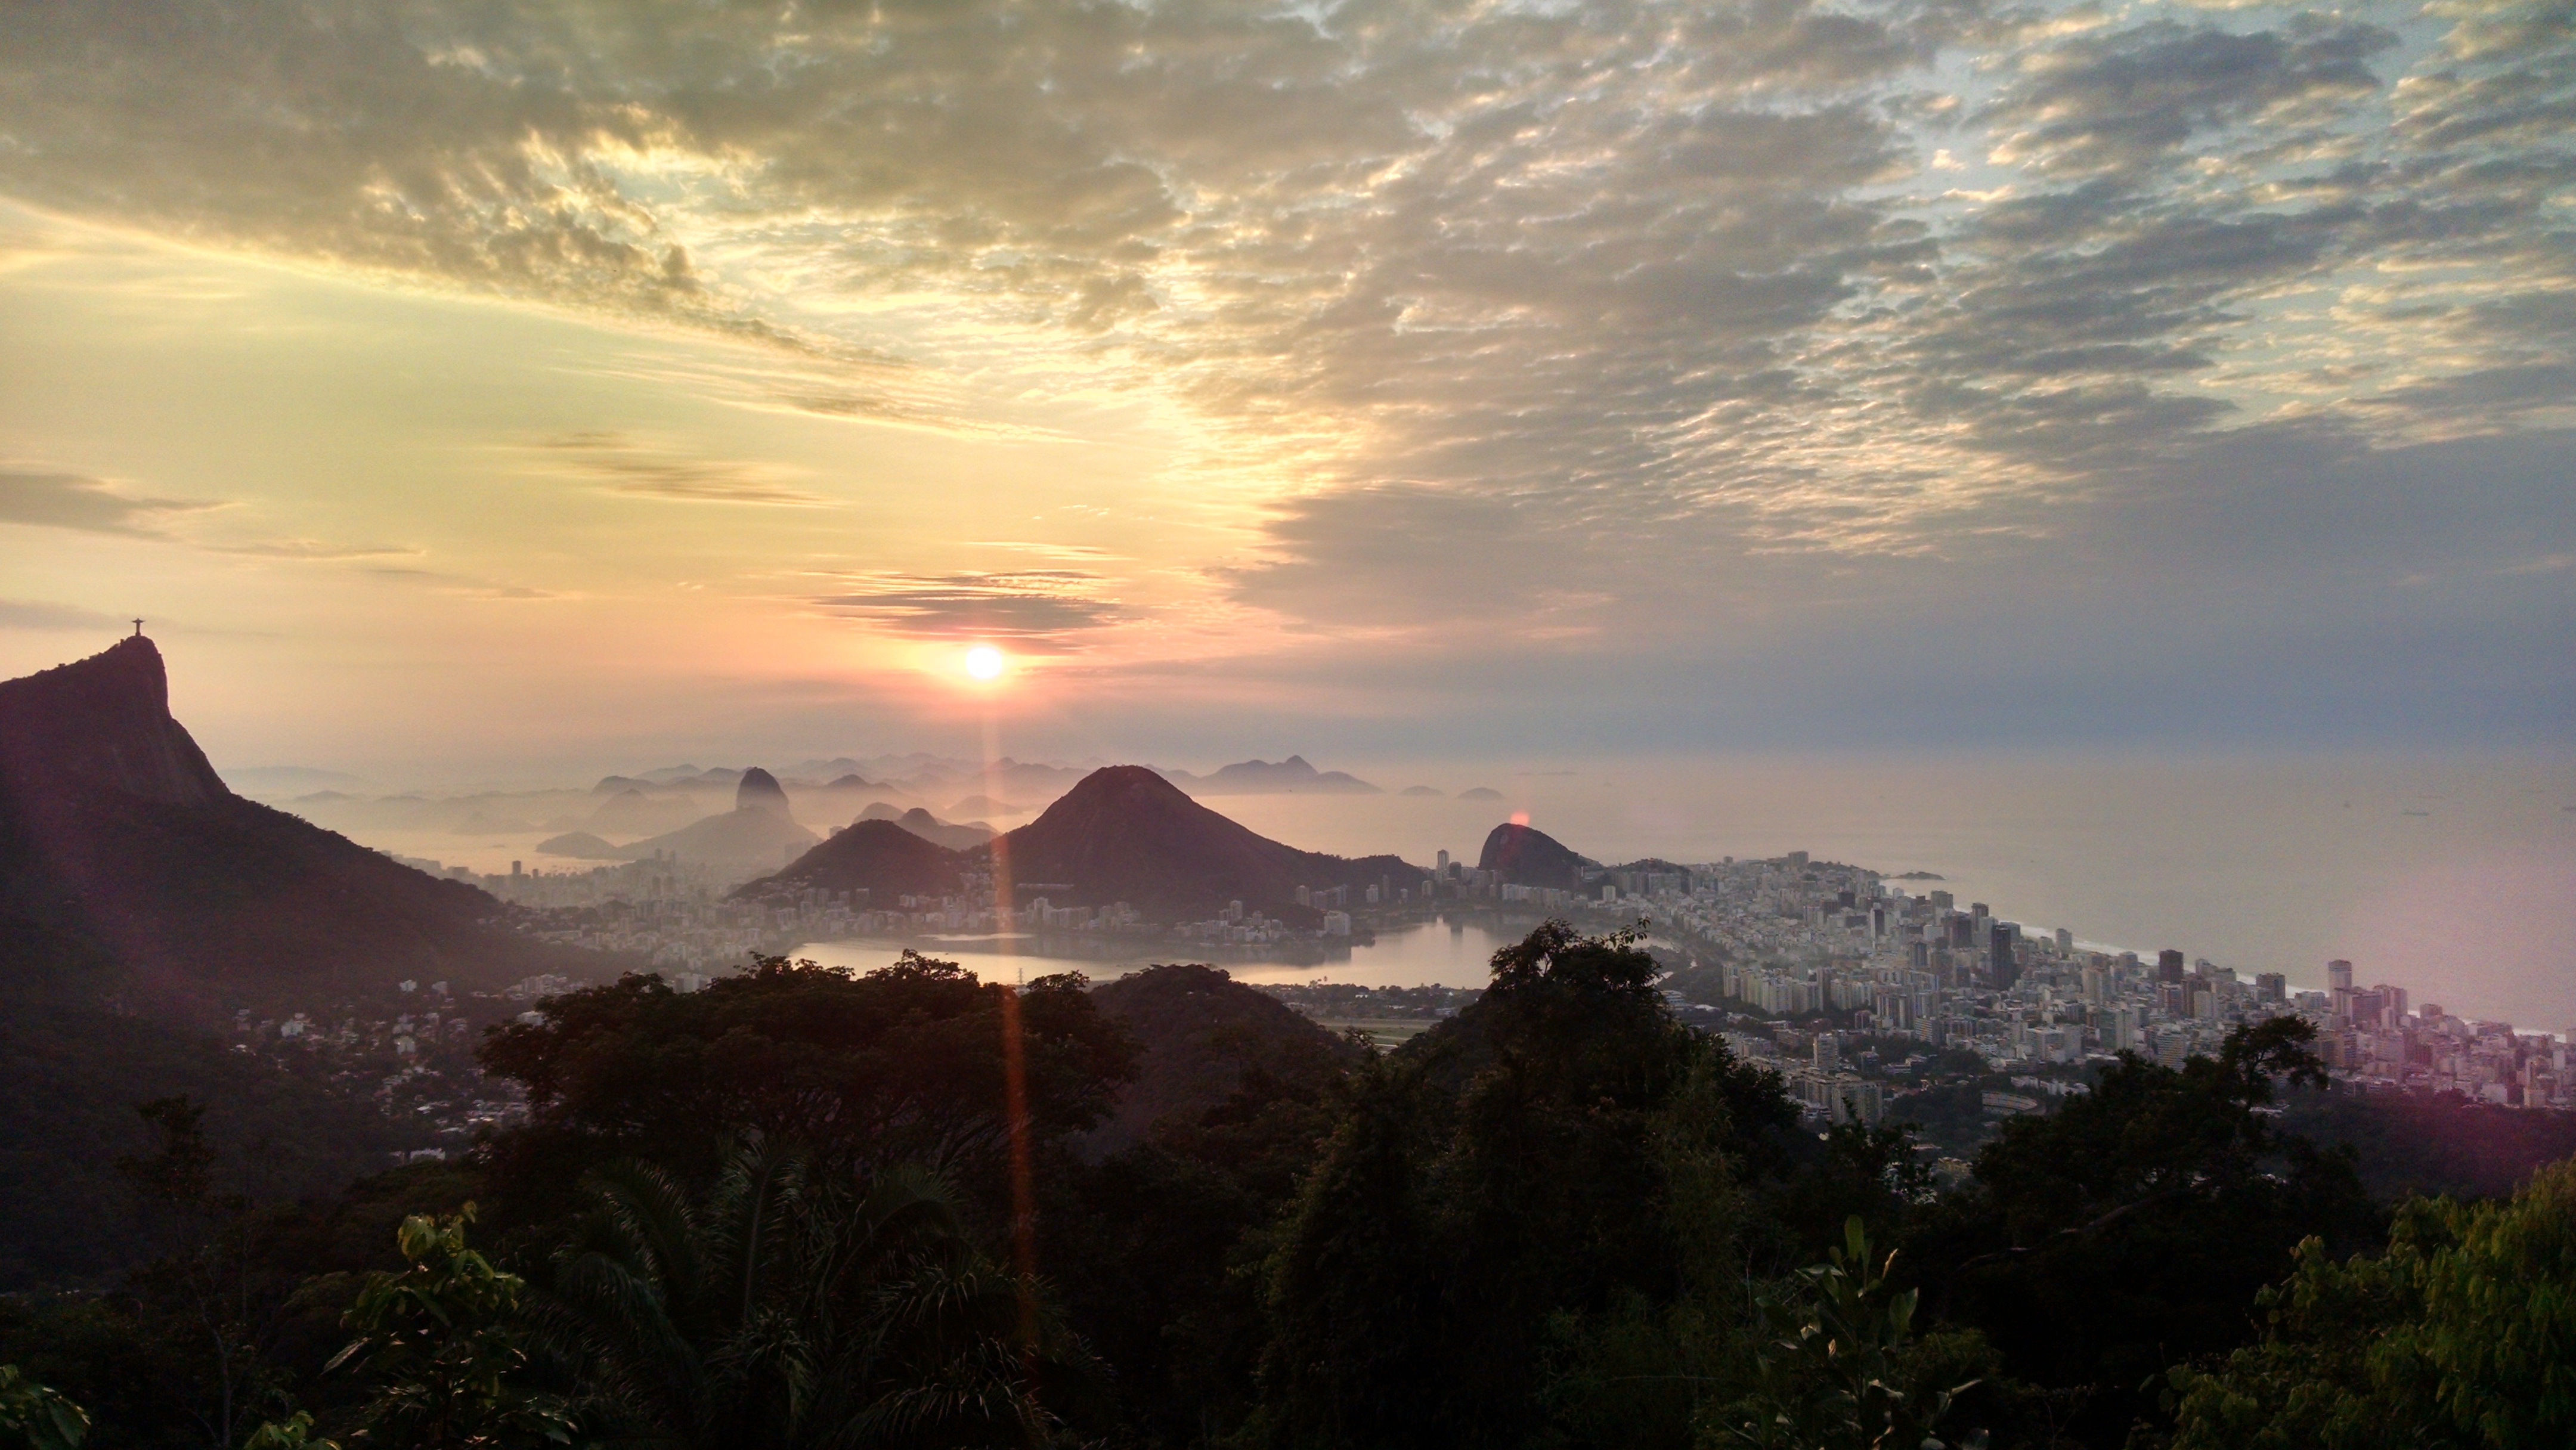
landscape, nature, horizon, mountain, cloud, sky, sun, sunrise, sunset, mist, sunlight, morning, hill, dawn, mountain range, dusk, evening, landform, atmospheric phenomenon, mountainous landforms